Būtingė oil terminal

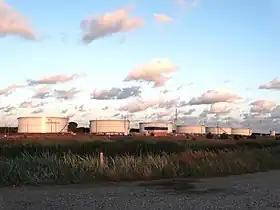
Būtingė oil tanks, 2022

Būtingė oil terminal is an oil terminal near the village of Būtingė in northern Lithuania. Planned, designed and implemented by Fluor Corporation, it is a part of ORLEN Lietuva (formerly "Mažeikių Nafta"). Būtingė has been in operation since July 1999, and is the first major petroleum project that Lithuania implemented after it attained independence in 1990. The facilities can accommodate crude oil exports of 8 million tons and imports to the extent of 6 to 8 million tons.